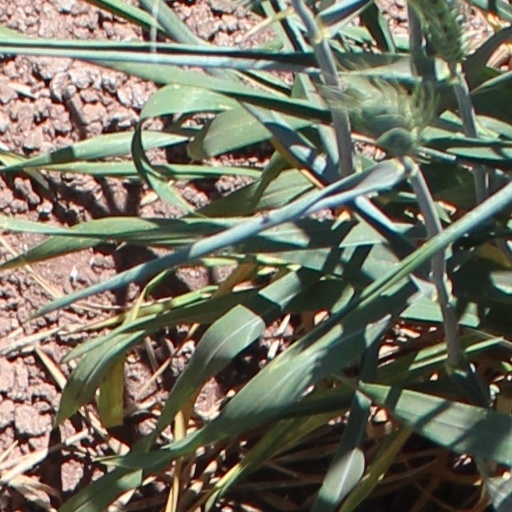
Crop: wheat